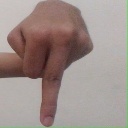
अक्षर: प